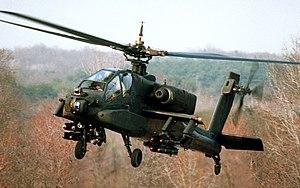
L'Advanced Attack Helicopter, était un programme de l'United States Army pour le développement d'un hélicoptère d'attaque, débutant en 1972.